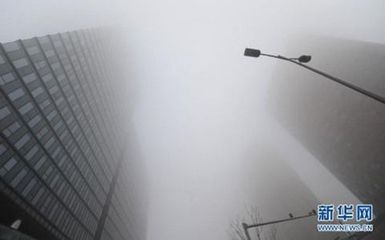
Weather: foggy or hazy